Charlotte Bischoff

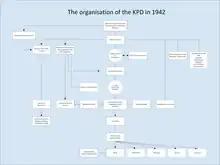
Organisation of the KPD in 1942, showing lines communication and command. Bischoff acted as a liaison between the KPD in Stockholm and Wilhelm Knöchel

The Reichstag Fire Decree pushed by Adolf Hitler in response to the Reichstag fire on 27 February 1933 and signed into law by President Paul von Hindenburg withdrew civil liberties and enabled the Nazis, then in key positions in government, to arrest anyone they deemed to be an enemy. This became first and foremost a confrontation with the KPD, but in effect, outlawed all political parties in Germany, other than the Nazi Party. The Enabling Act of 27 March 1933 consolidated their power and authority. In the first weeks of March 1933, there were 11,000 Communists arrested and by June 1933, more than half of the KPD district leaders were in detention.